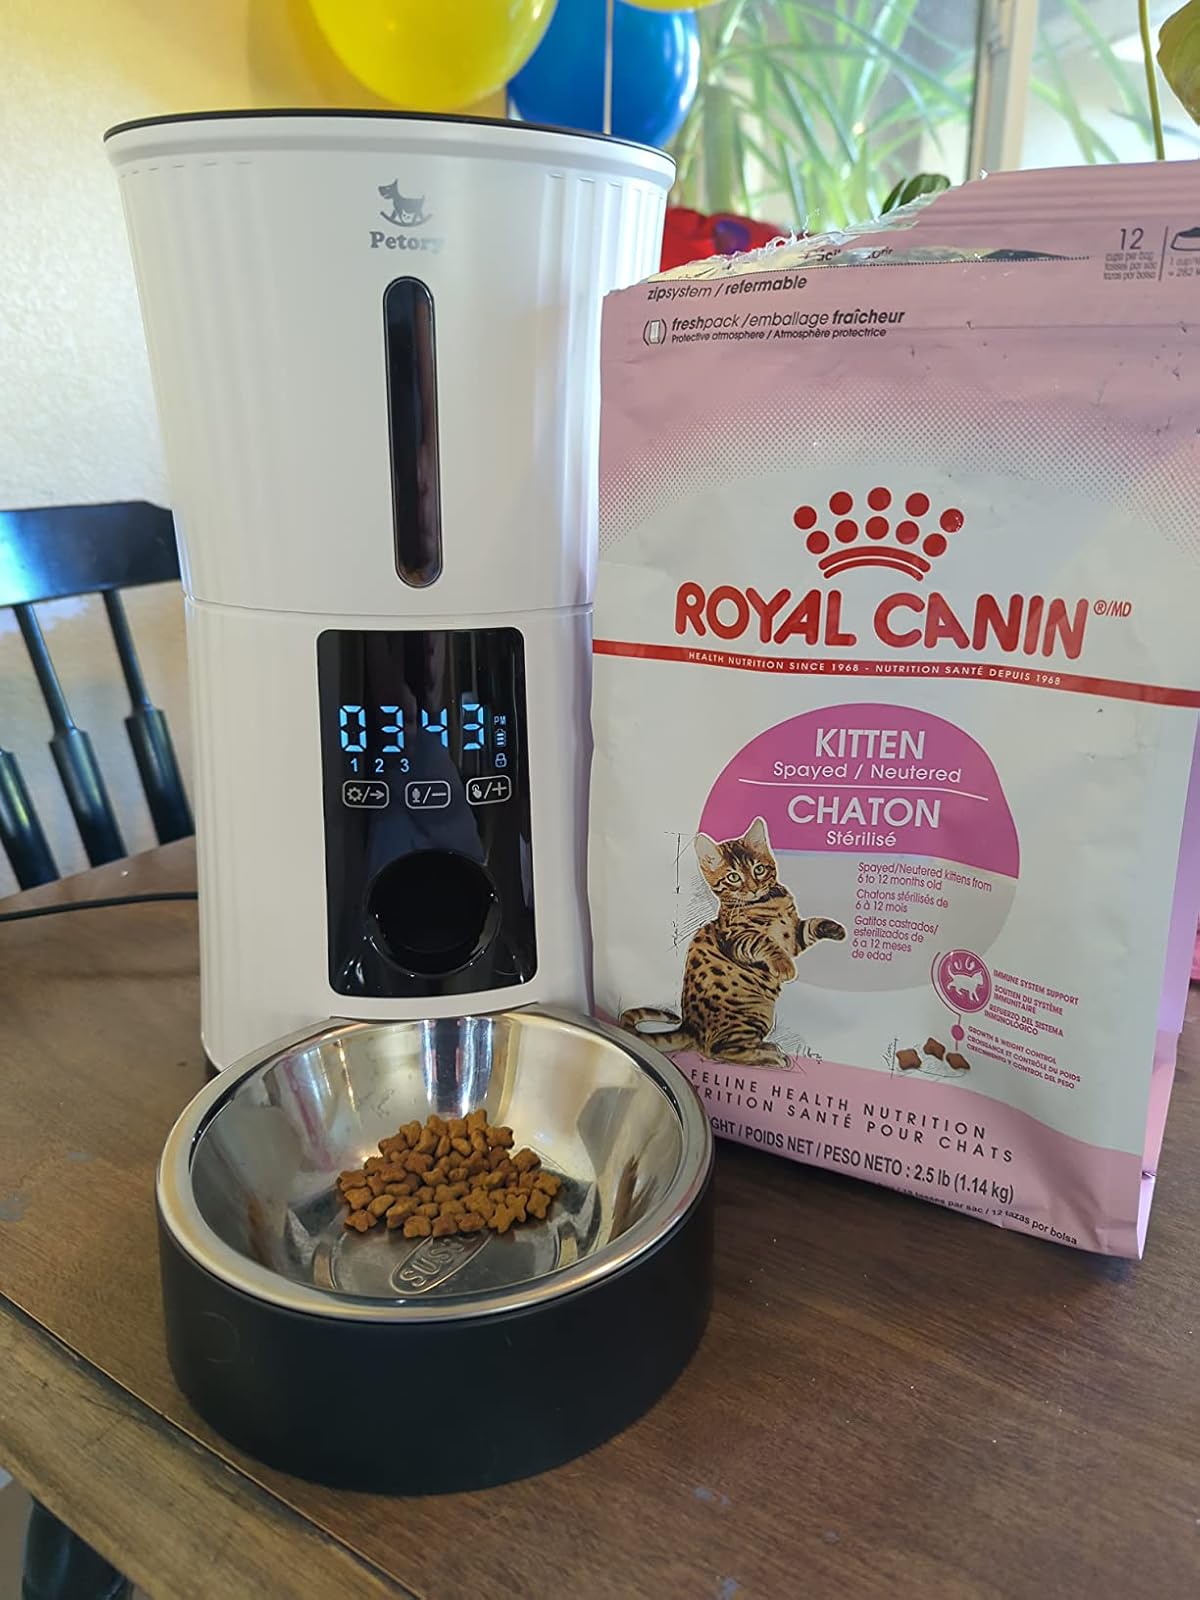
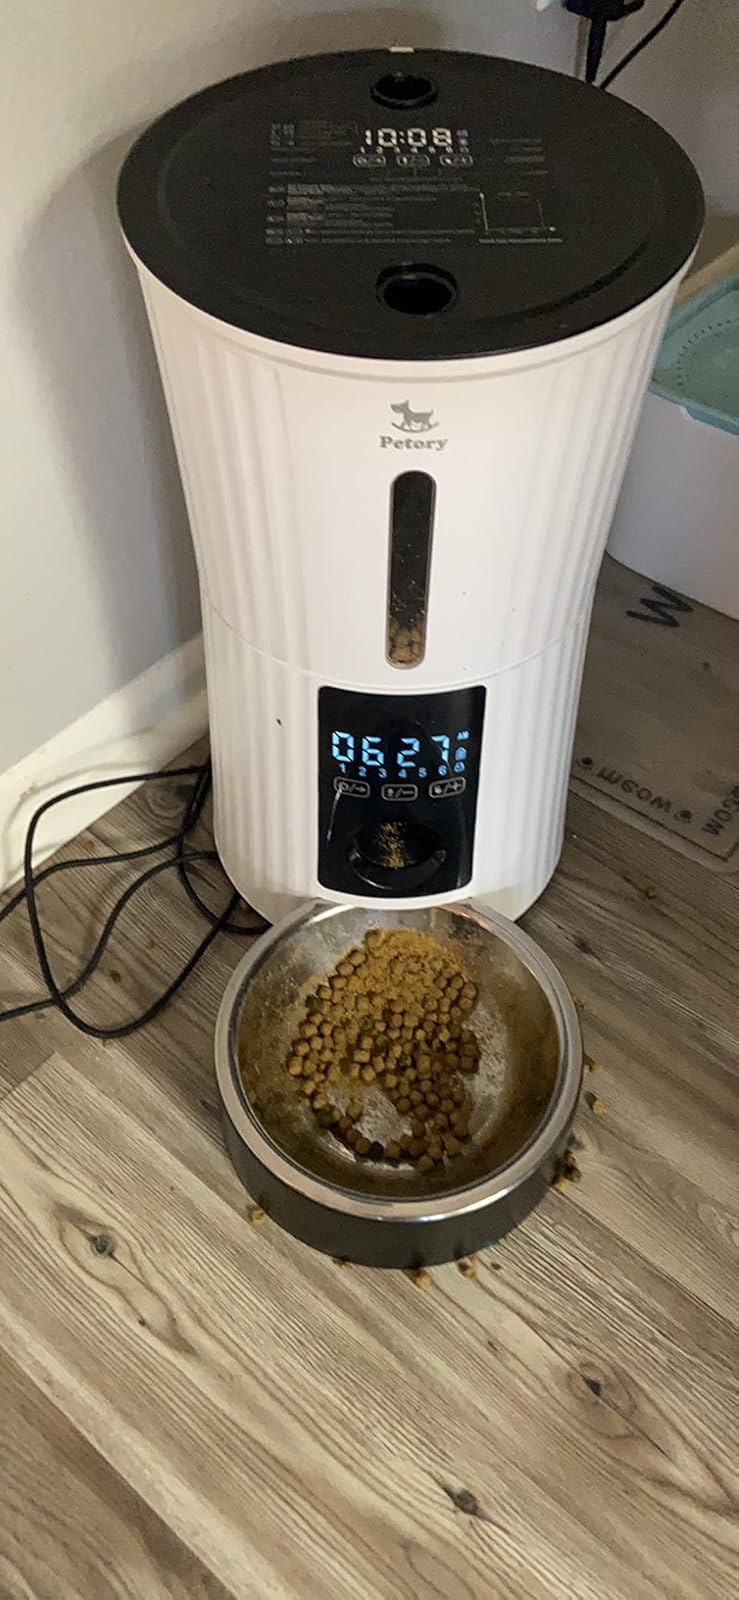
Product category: items_feeder
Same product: yes